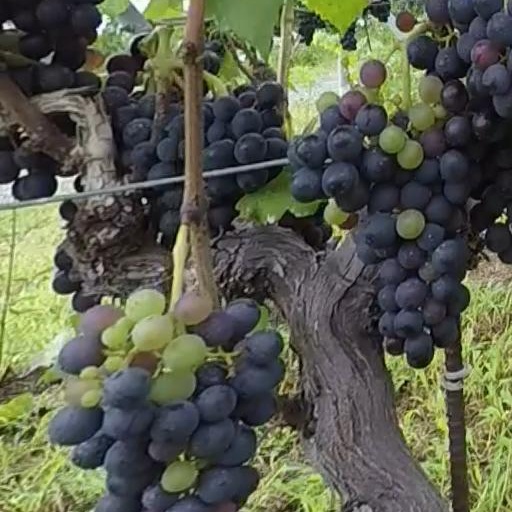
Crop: grape